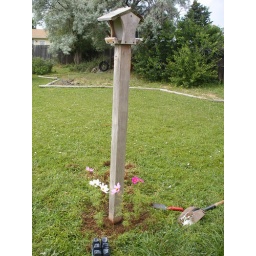
Cosmos planted around the base of our bird feeder.